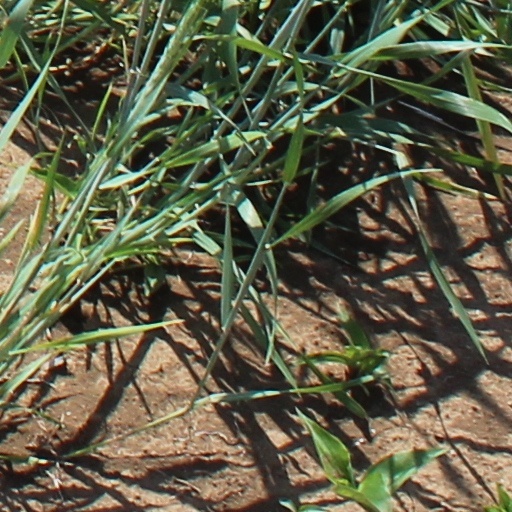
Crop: wheat